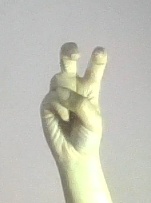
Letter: toot